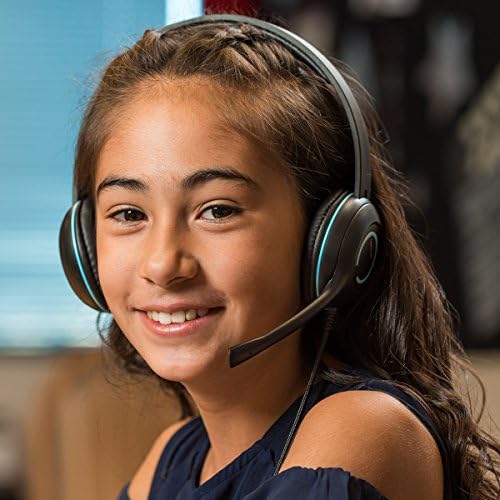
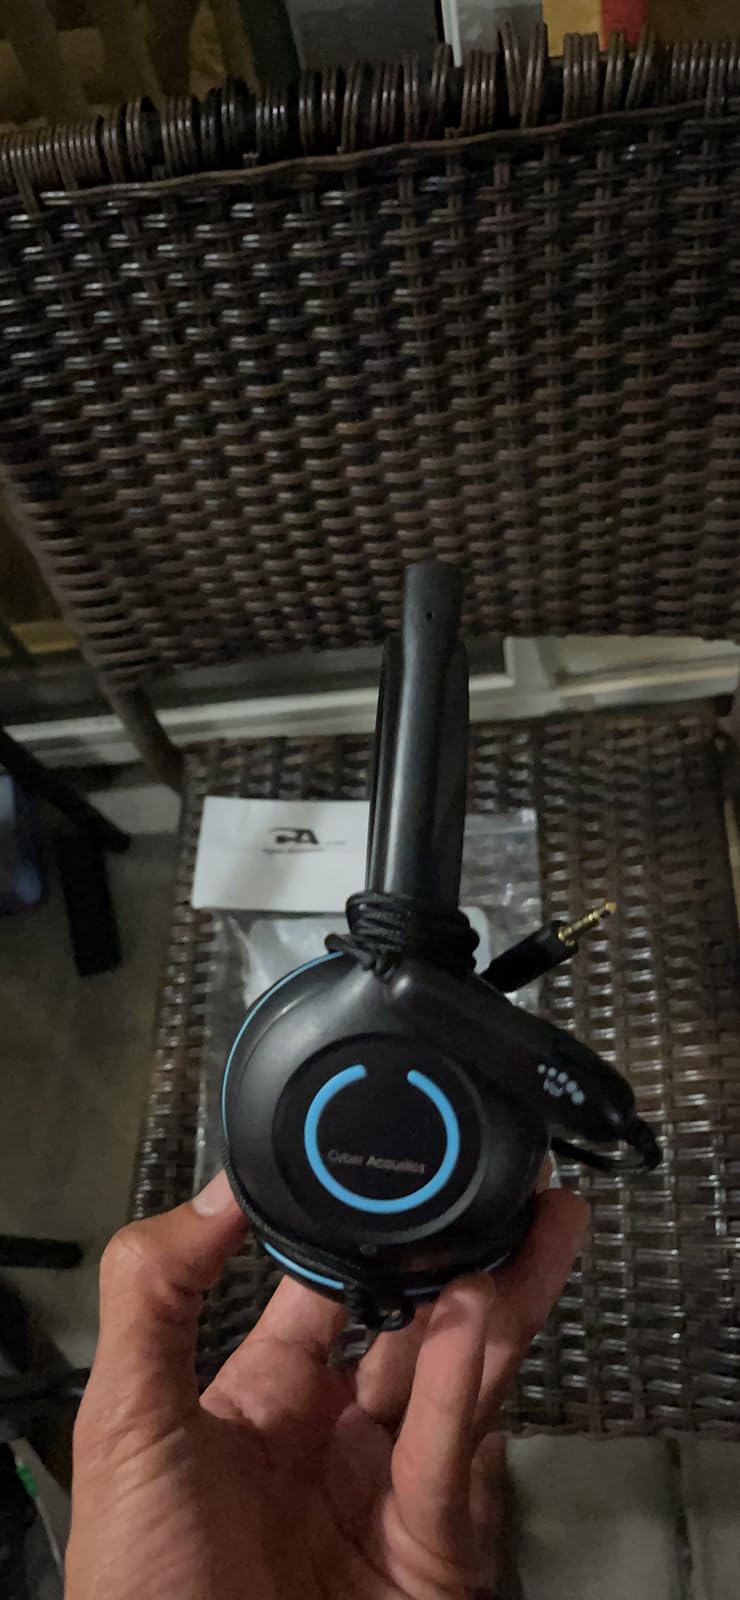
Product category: headphones
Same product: yes